Kölnisches Stadtmuseum

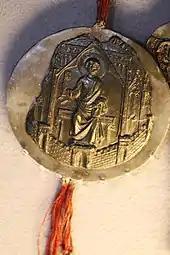

The installation of the "Goldenen Vogels" (colloquially: winged car) by the artist HA Schult on the roof of the Zeughaus tower caused a sensation in 1991.